Jammu division

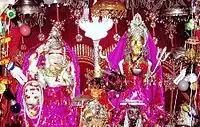
Machail Mata

Amongst the temples in Jammu, the Raghunath Temple takes pride of place being situated right in the heart of the city. This temple is situated at the city center and was built in 1857. Work on the temple was started by Maharaja Gulab Singh, founder of the State of Jammu and Kashmir, in 1835 CE and was completed by his son Maharaja Ranbir Singh in 1860 CE. The inner walls of the main temple are covered with gold sheet on three sides. There are many galleries with hundreds of thousands of shaligrams. The surrounding Temples are dedicated to various Gods and Goddesses connected with the epic Ramayana. This temple consists of seven shrines, each with a tower of its own. It is the largest temple complex in northern India. Though 130 years old, the complex is remarkable for sacred scriptures, one of the richest collections of ancient texts and manuscripts in its library. Its arches, surface, and niches are undoubtedly influenced by Mughal architecture while the interiors of the temple are plated with gold. The main sanctuary is dedicated to Lord Vishnu's eighth incarnation and Dogras' patron deity, Rama. It also houses a Sanskrit Library containing rare Sanskrit manuscripts.